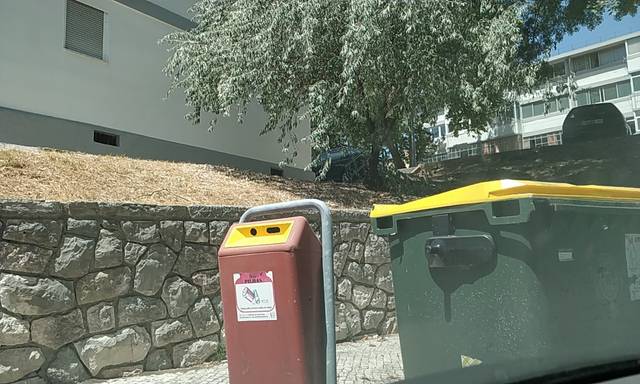
Region: Portugal
Coordinates: 38.77, -9.11